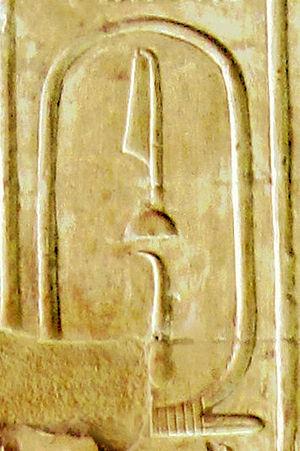
Djer est un souverain de la Iʳᵉ dynastie pendant la période thinite. Il est considéré comme le second ou le troisième de la dynastie selon l'hypothèse qui fait de Narmer et de Hor-Aha deux souverains distincts ou une seule et même personne. Sur le Canon royal de Turin et la liste d'Abydos il est nommé « Iti » tandis que Manéthon l'appelle « Kenkénès ».